List of Tampa Bay Mutiny players

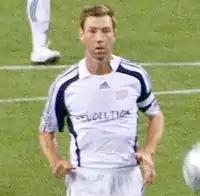
Steve Ralston appeared in 177 league games for the club, the most of any player.

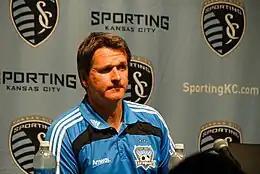
Defender Frank Yallop played in 88 league matches for the club, the third most of any player.

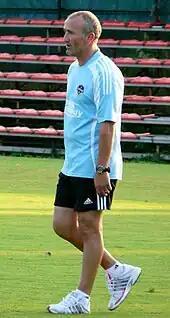
Dominic Kinnear is tied at 20 for the third-most assists in club history.

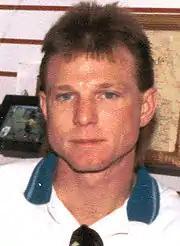
Steve Trittschuh appeared in 62 matches for the club, scoring seven goals and four assists.

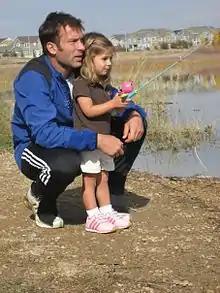
Ritchie Kotschau appeared 54 times for the club, scoring four goals and five assists.

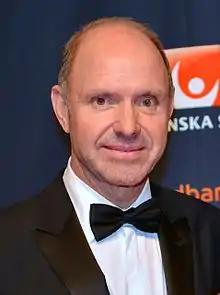
Goalkeeper Thomas Ravelli appeared in 23 games for the club and conceded 38 goals.

The Tampa Bay Mutiny had three primary goalkeepers in league play. American Mark Dougherty appeared in 54 games over the team's first two seasons, conceding 92 goals and keeping six clean sheets. He was acquired by the Columbus Crew after the 1997 season in the waiver draft, after which the club was allocated Swedish international goalkeeper Thomas Ravelli. Ravelli appeared in 23 games, which was two short of the threshold for an automatic contract renewal, and he left the club at the end of the season. From the 1999 season to the 2001 season, Scott Garlick played 74 games, conceding 121 goals and keeping 11 clean sheets. As of the 2024 season, Garlick holds the league record for the most saves in a season (184 in 2000) and the fifth-most saves in a season (152 in 1999).